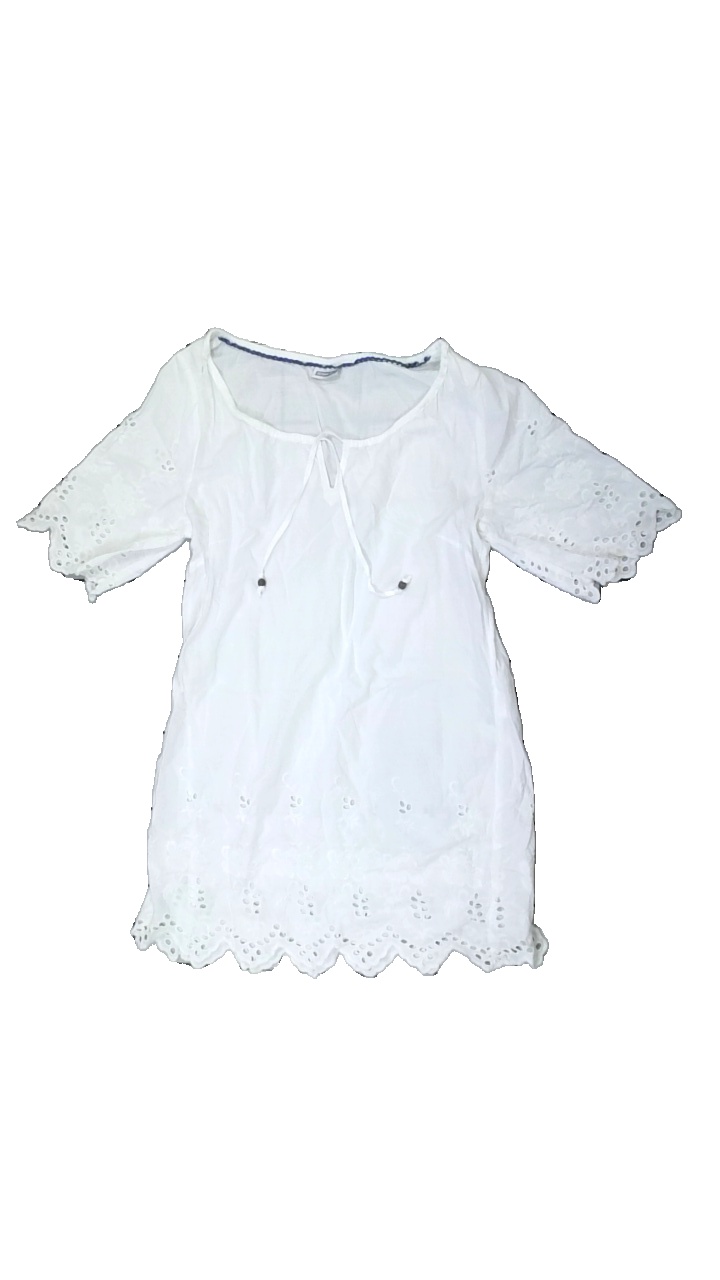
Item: Blouse (Ladies)
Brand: Street One
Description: white blouse with embroidery
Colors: White
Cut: Regular
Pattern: Embroidered
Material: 100% Cotton
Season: All
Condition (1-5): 5
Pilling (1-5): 5
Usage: Reuse
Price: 50-100